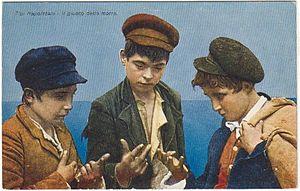
Le scugnizzo est un gamin de rue napolitain au caractère rusé et vif, disposé à vivre d'expédients.